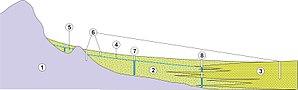
Variantes de configurations de profils hydrogéologie d'une nappe alluviale (en bleu
Un piézomètre mesure la pression des liquides.